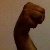
The image shows a hand gesture representing the letter 'M' in Indian Sign Language.